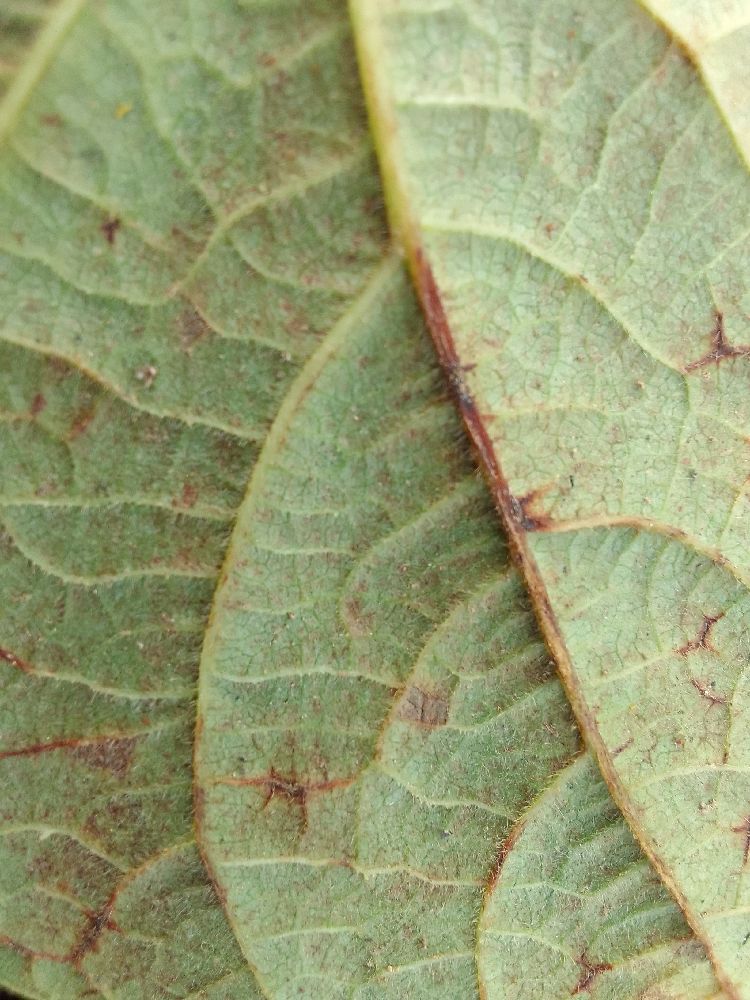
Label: anthracnose